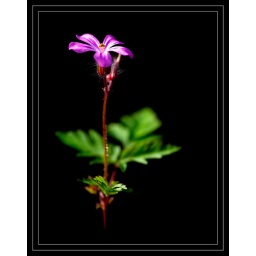
Love the red stalk and purple against the black background on this.